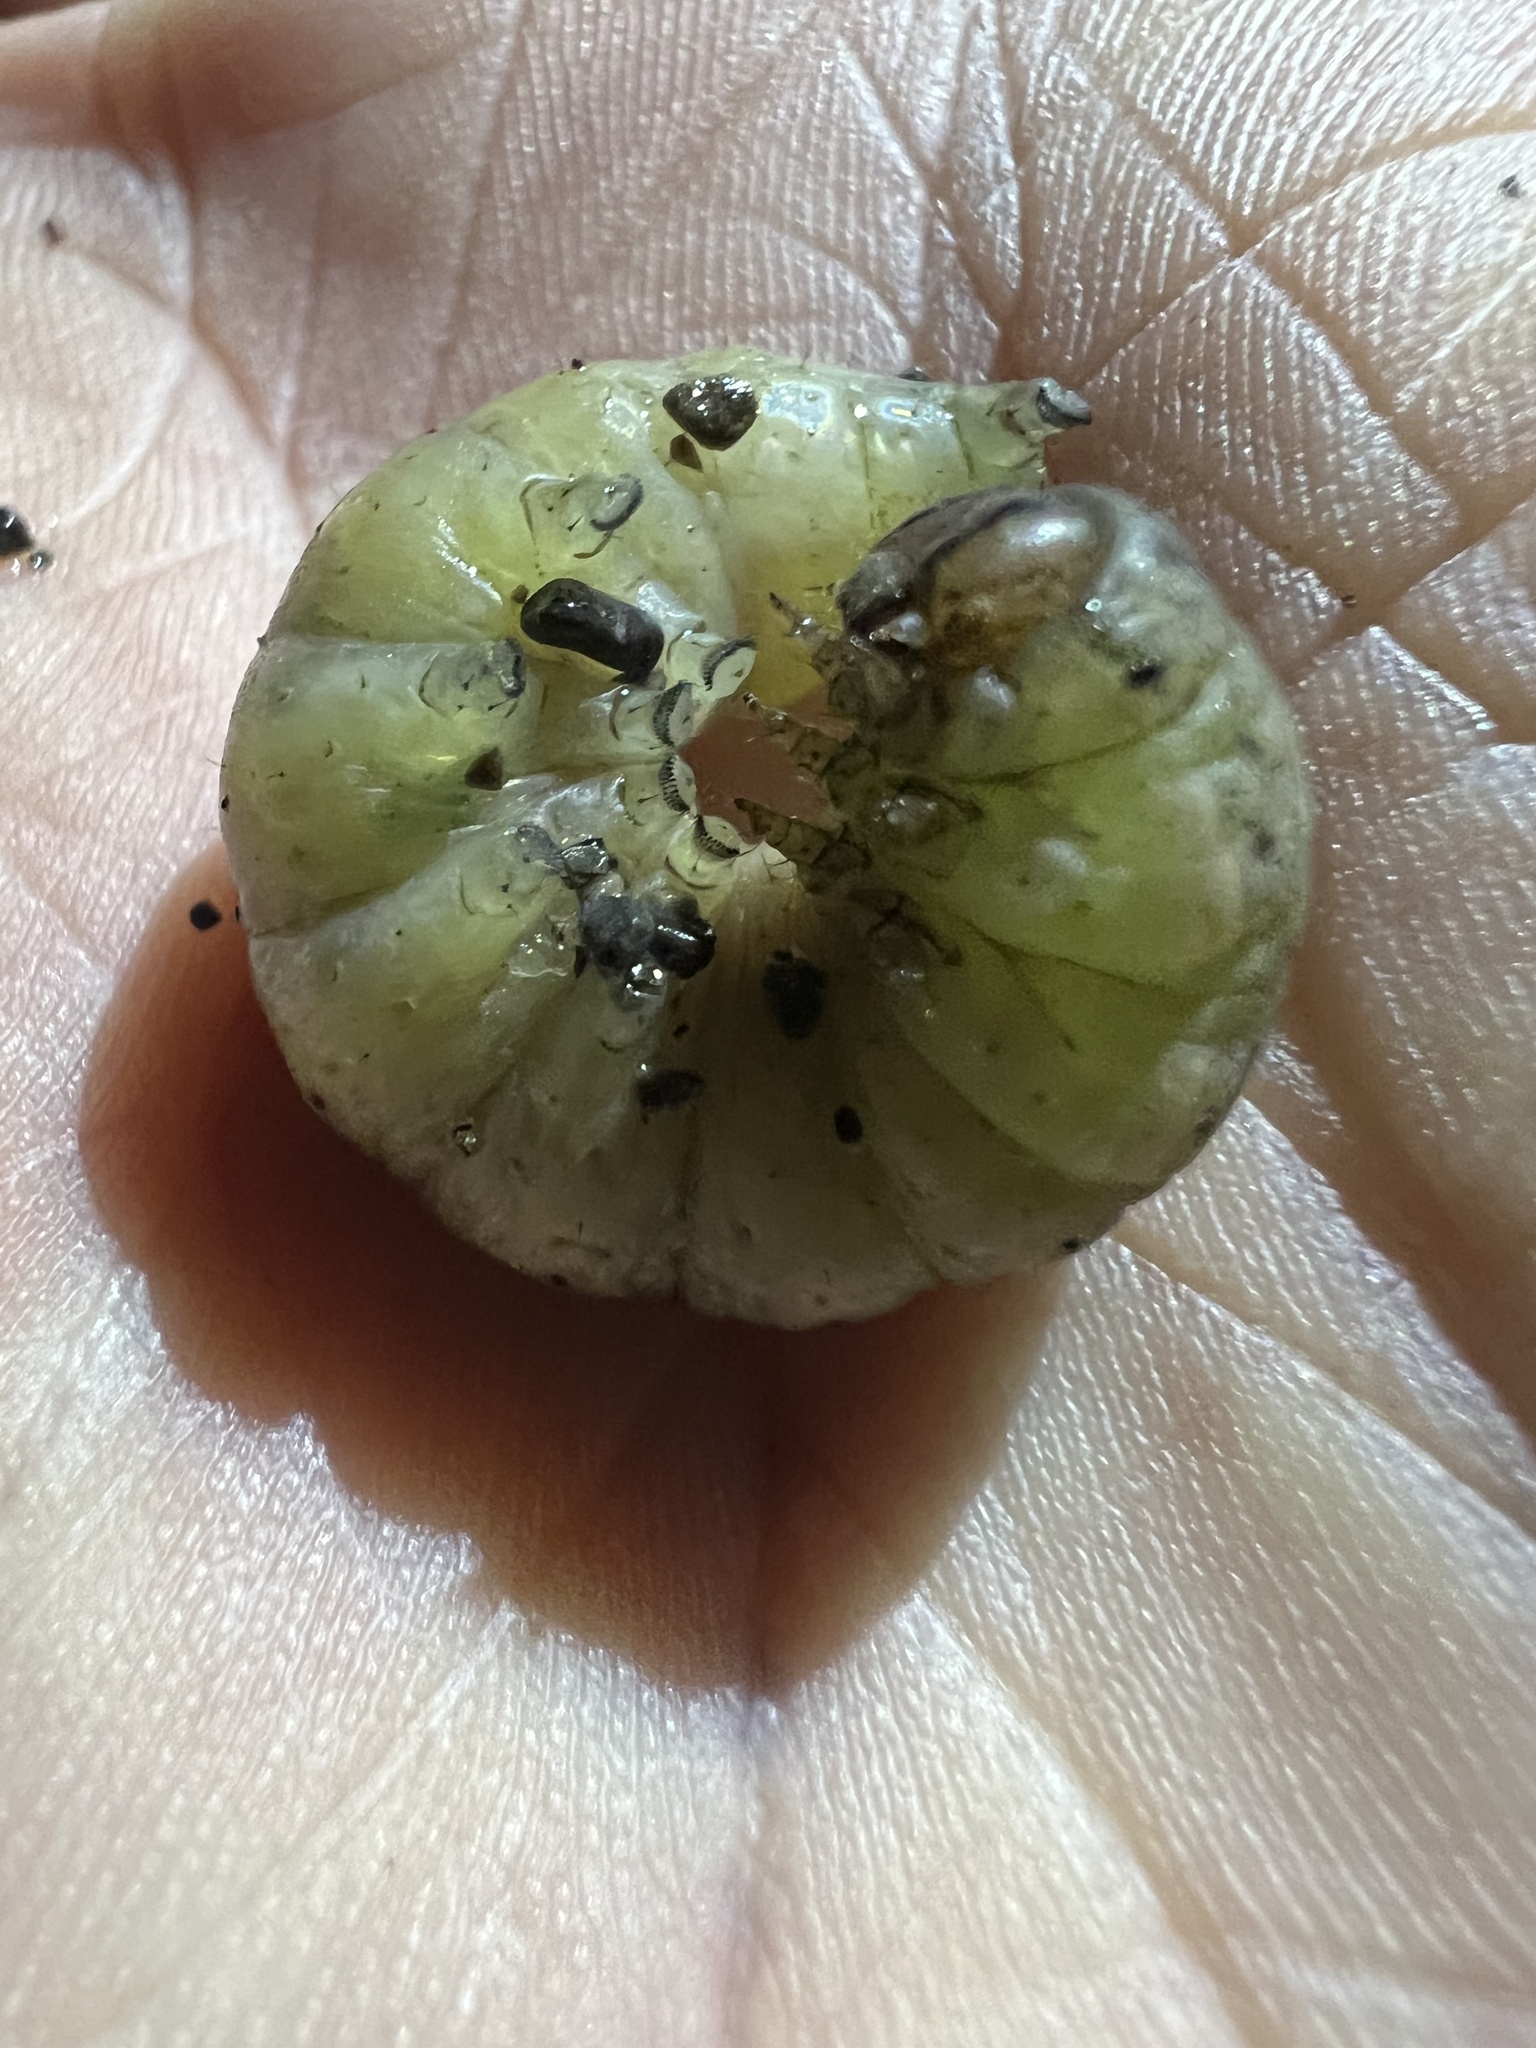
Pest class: cutworms